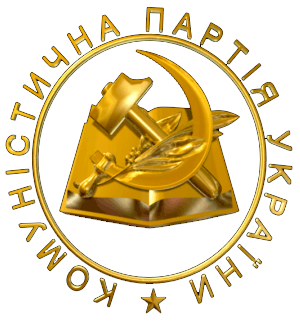
Les élections législatives ukrainiennes de 2014 se sont déroulées le 26 octobre 2014. Elles font suite à la dissolution de la Rada par le président Petro Porochenko, élu lors de l'élection présidentielle du 25 mai 2014. Il s'agit d'élections anticipées, se déroulant seulement deux ans après les dernières élections législatives de 2012.
Le Parti communiste d'Ukraine est un parti politique ukrainien.